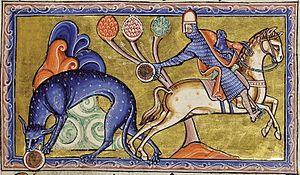
Un coursier est un cheval rapide et fort, fréquemment mentionné et utilisé au Moyen Âge comme monture de guerre. Il était monté par les chevaliers et les hommes d'armes.
Le Bestiaire d'Aberdeen est un bestiaire du XIIᵉ siècle qui a été répertorié pour la première fois en 1542 dans l'inventaire de la Old Royal Library du palais de Westminster.